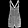
Label: Trouser